Fishing tackle

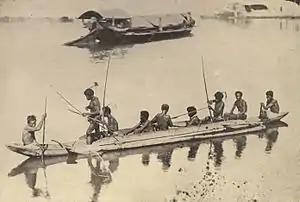
The Filipino Negritos traditionally used bows and arrows to shoot fish in clear water.

A bite indicator, also referred to as a strike indicator, is a mechanical or electronic device which indicates to an angler that something is happening at the hook end of the fishing line. There are many types of bite indicators—which work best depends on the type of fishing.